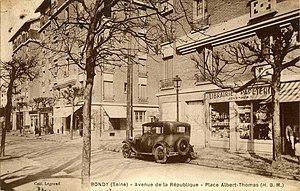
Bondy: HBM avenue de la République et place Albert-Thomas
L'avenue de la République, est un axe de communication de Bondy, reliant le centre historique de la ville, au quartier de la gare.